Venturini Motorsports

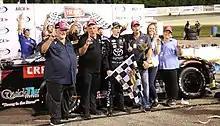
2018 ARCA Venturini Motorsports team in victory lane at Madison

In 2006, the team ended a 12-year winless streak when Billy Venturini won the Kentuckiana Ford Dealers ARCA 200 by Federated Auto Parts.